Lower Silesian Voivodeship

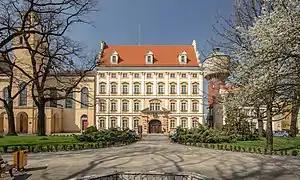
Sobieski Castle in Oława

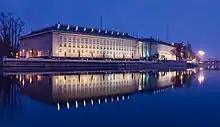
Lower Silesian Voivodeship Office in Wrocław

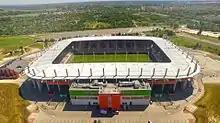
Lubin Stadium, home venue of the Zagłębie Lubin football team

Lower Silesian Voivodeship is divided into 30 counties (powiaty), four of which are city counties. These are further divided into 169 gminy.